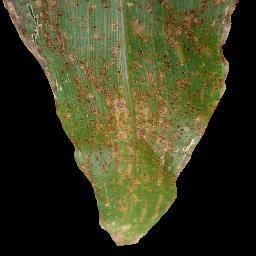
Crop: corn
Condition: (maize)_common_rust